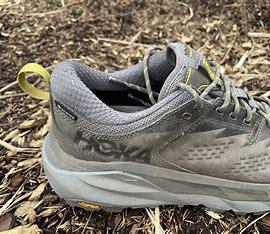
Brand: Hoka
Model: 100